Chinese nationalism

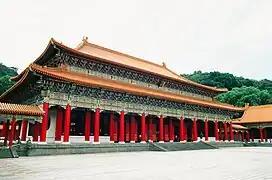
A martyrs' shrine

In addition to the national symbols of China, the national symbols of the Republic of China, and the flags of China, there are many symbols opted for use by Chinese nationalists. Some of these include Chinese legendary or ancient figures such as the Yellow Emperor and the Fire Emperor, Yu the Great, Qin Shi Huang, or more modern figures such as Sun Yat-sen, Chiang Kai-shek, or Mao Zedong. Another symbol often used is the Chinese dragon as a personification for the Chinese nation.